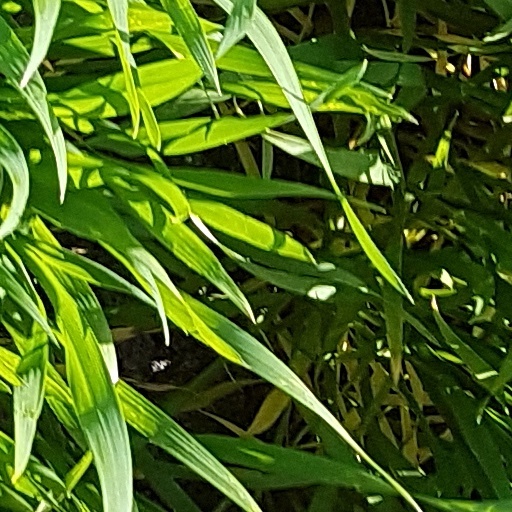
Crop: wheat